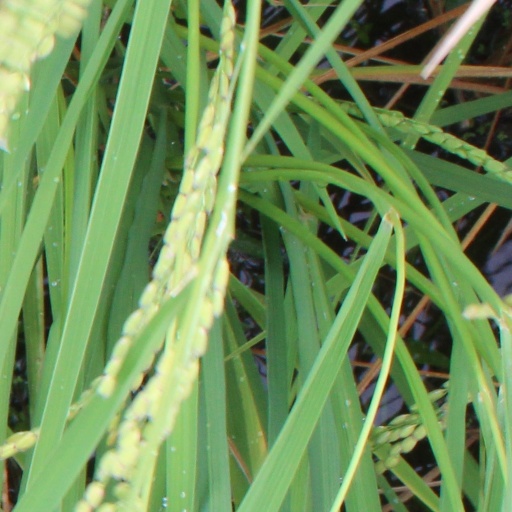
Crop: rice